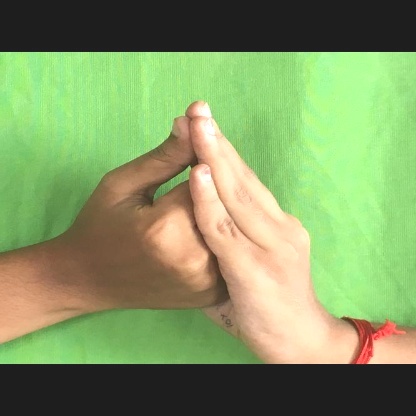
Mudra: Shanka